William Harris Rule

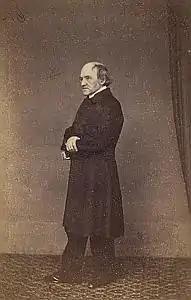
A Carte de Visite card given to Manuel Matamoros

William Harris Rule (born 15 November 1802 – 1890) was a British Methodist missionary and writer. Rule and his wife started schools building to 400 pupils in Gibraltar. He tried to establish missions in Spain.